Arlington County, Virginia

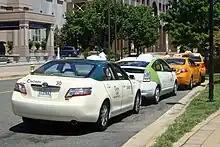
Hybrid taxis in Pentagon City

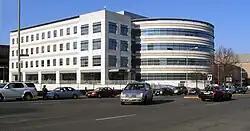
George Mason University's Antonin Scalia Law School

After extended negotiations, the County Board convinced the Washington Metropolitan Area Transit Authority to run the Orange Line between Rosslyn and Ballston. Residents in this area pushed back based on anticipate high-rise development surrounding the Metro stations. This drove the County Board to adopt its "Bull's Eye" planning model, where higher density development would be concentrated within a walkable distance from the planned Metro stations while maintaining pre-existing single-family zoning beyond a half-mile radius. Both the Orange and Blue Lines were operational by 1979.